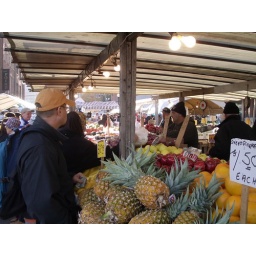
This was an incredible street market near the North End with beautiful fresh fruit and vegetables